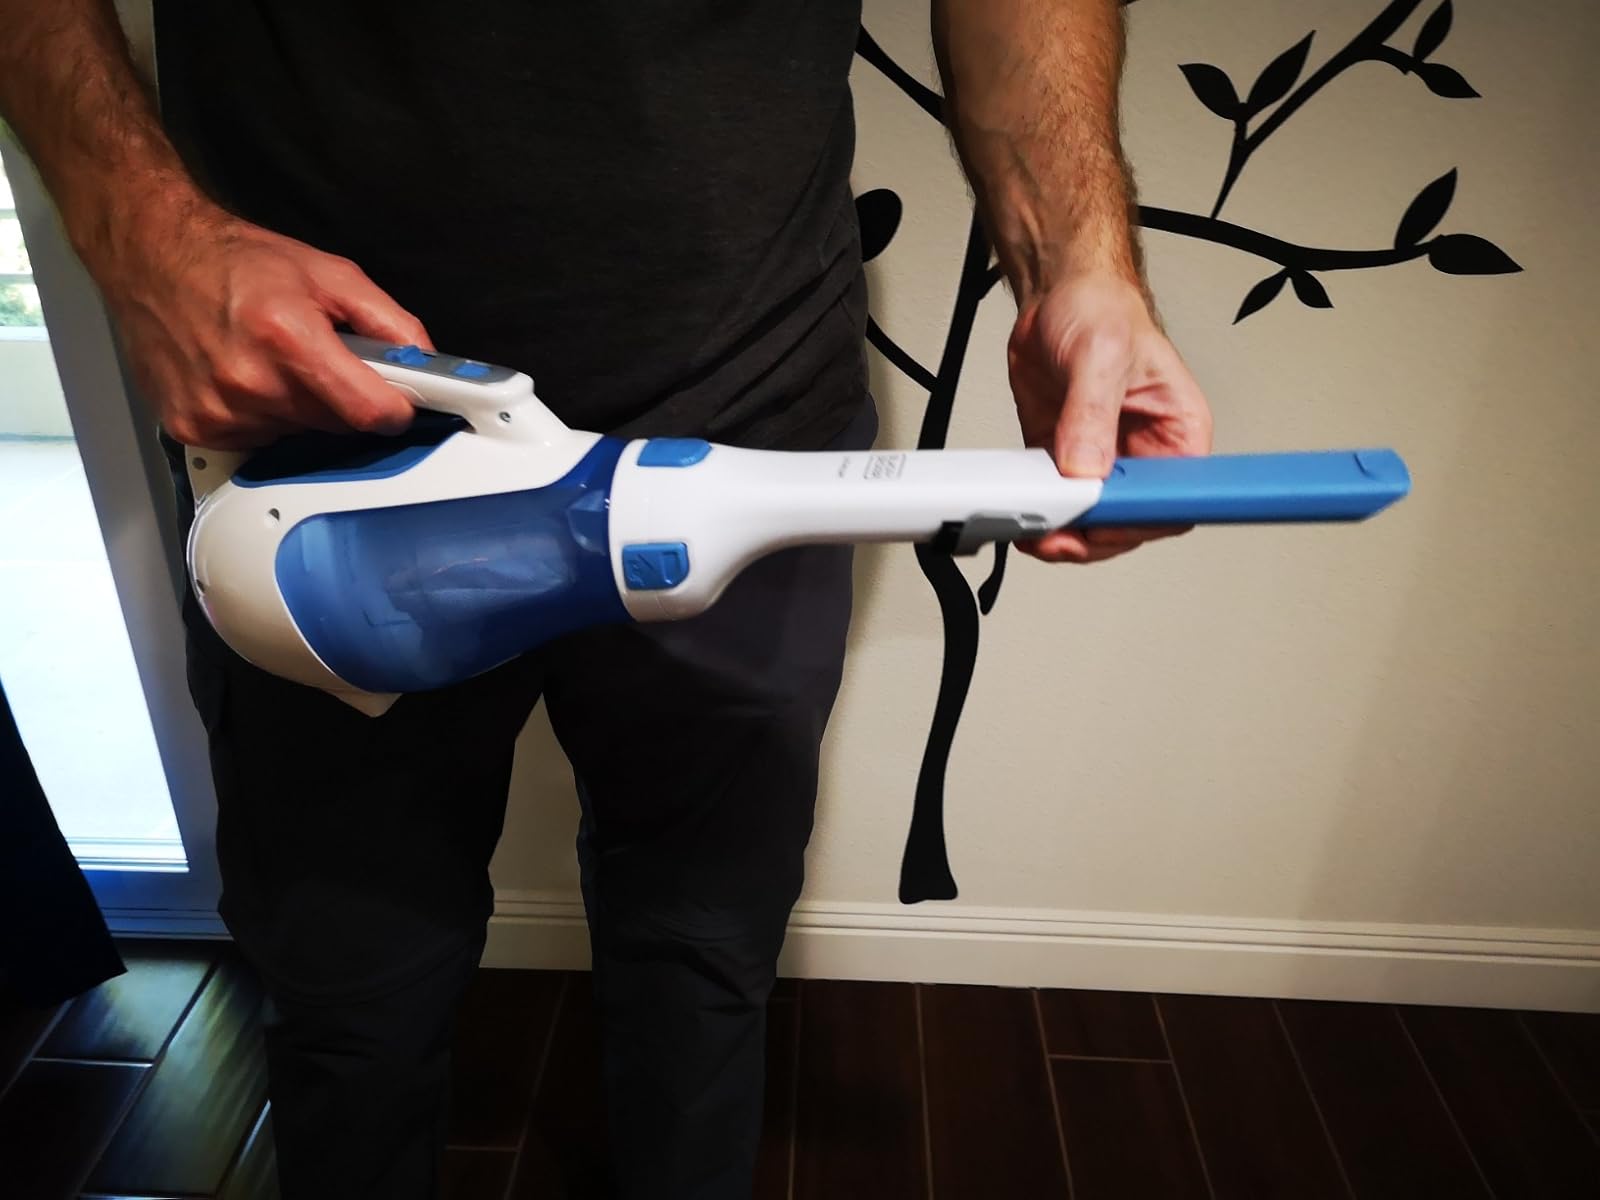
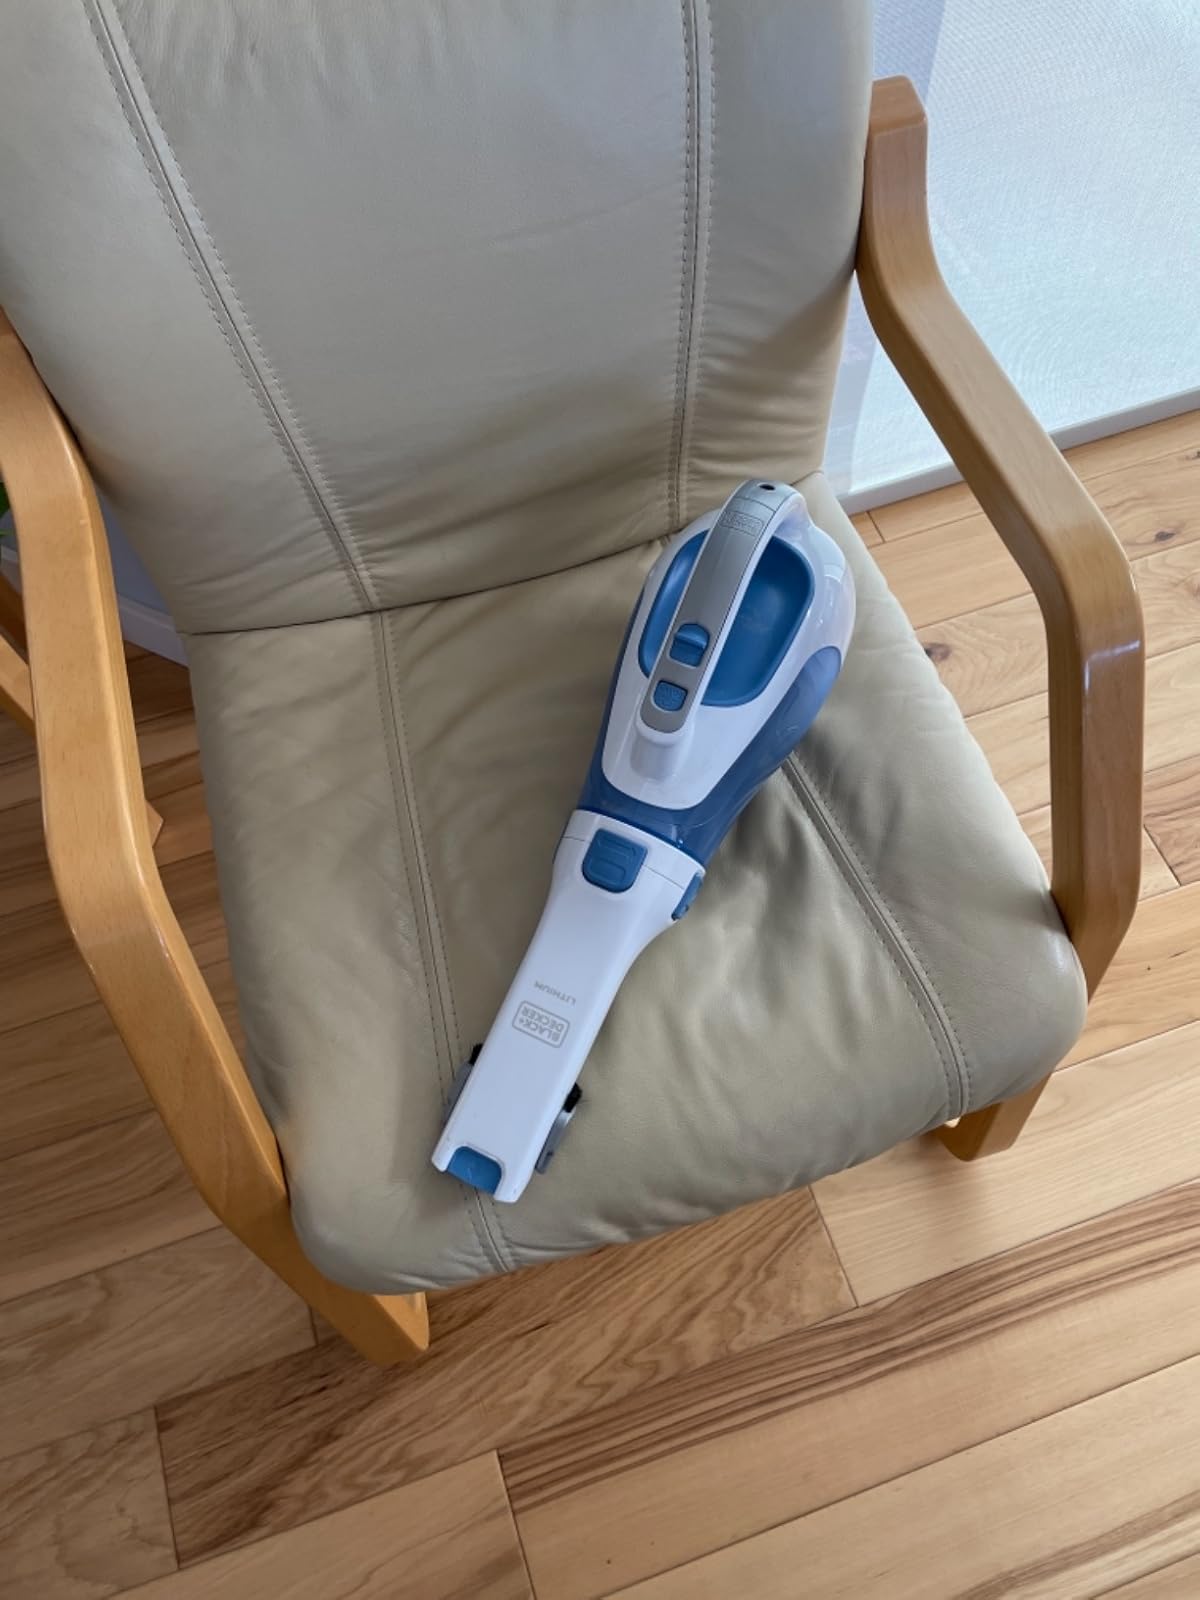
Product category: items_vacuum
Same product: yes